Freyberg Mountains

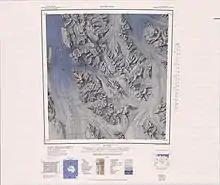
Northern tip of Alamein Range in west of center in south of map

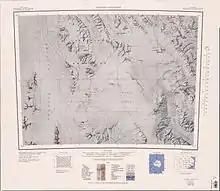
Alamein Range west of center in north of map

The Freyberg Mountains lie to the east of the Rennick Glacier and to the south of the Bowers Mountains. The Canham Glacier defines their northwest limit.